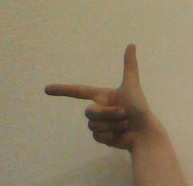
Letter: yaa